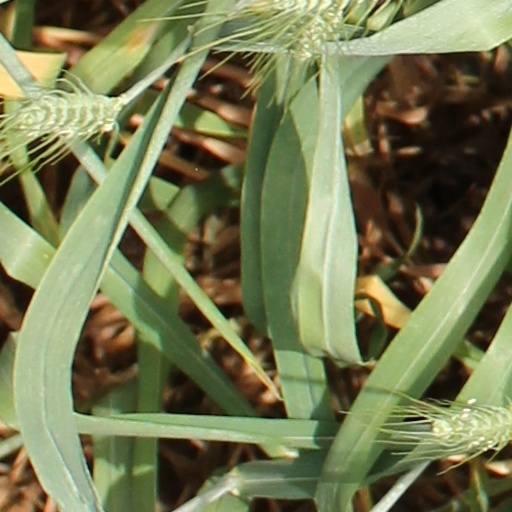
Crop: wheat